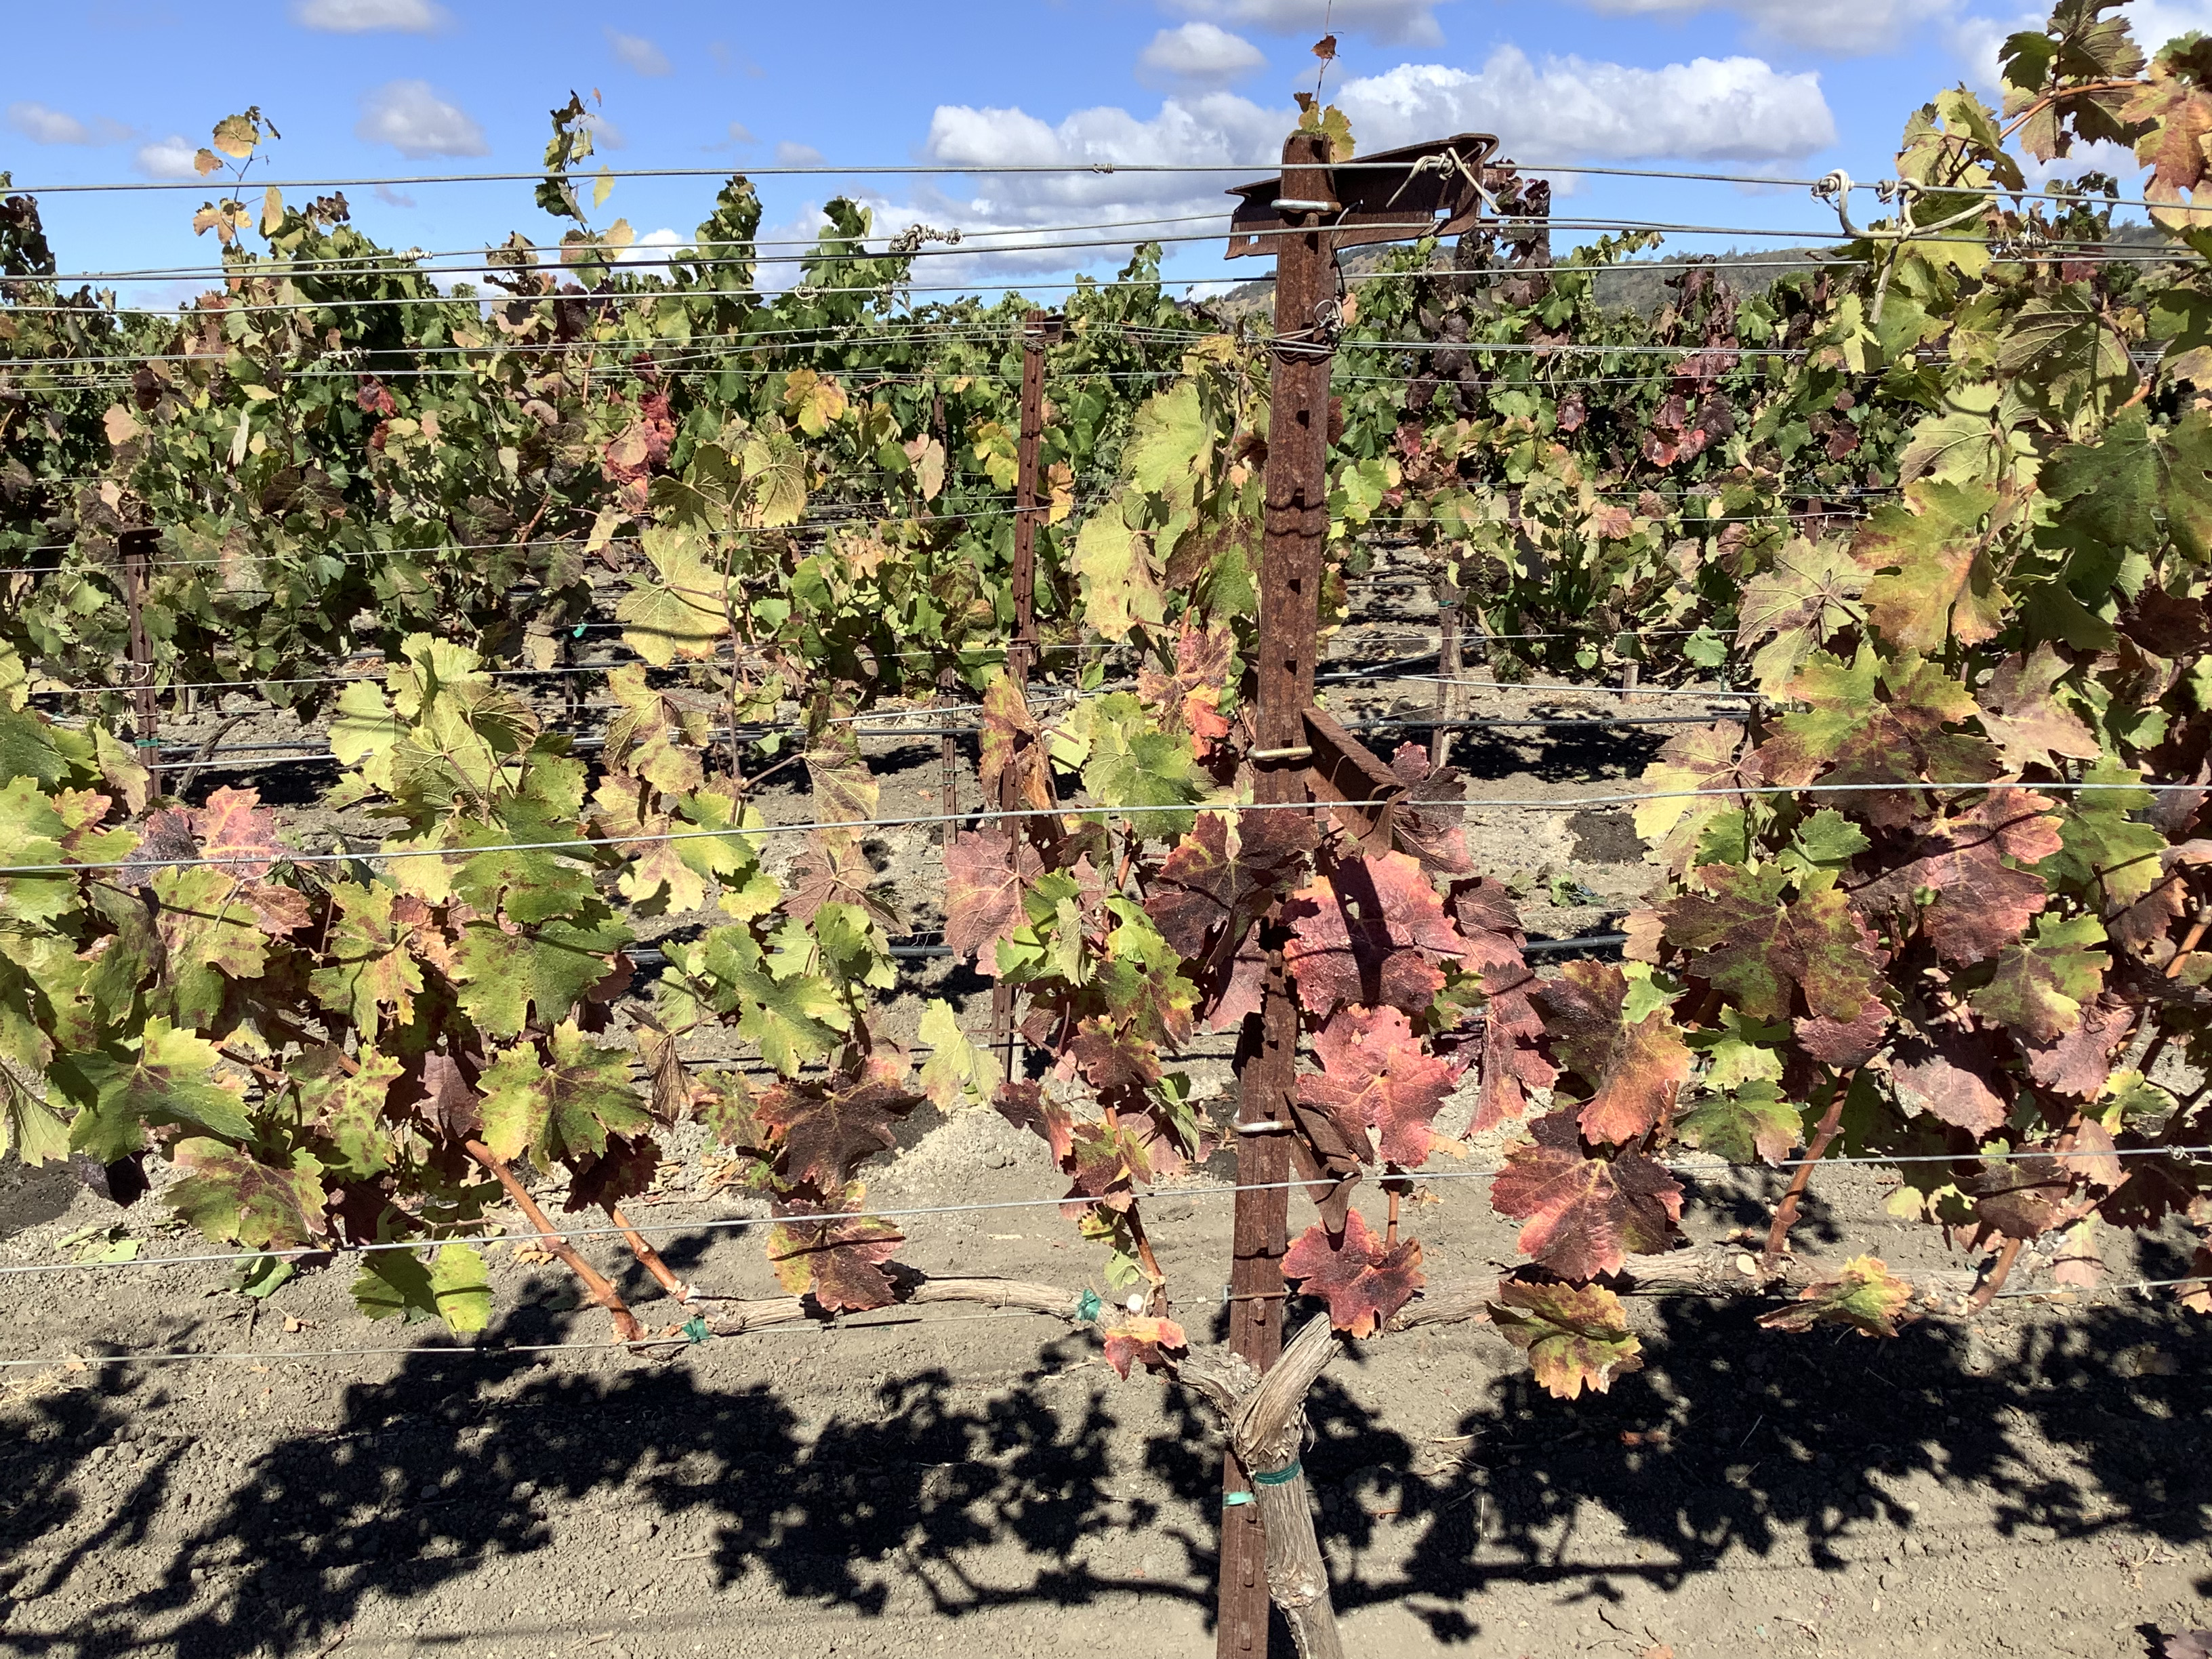
Label: Red Blotch